Sci-Fi-London

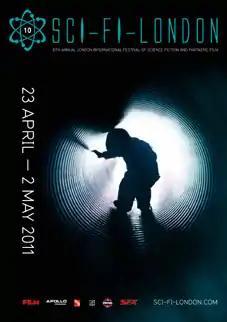
Festival Poster 2011

Sci-Fi-London (stylised as SCI-FI-LONDON), also known as the London International Festival of Science Fiction and Fantastic Film or simply SFL, is an annual United Kingdom–based film festival dedicated to the science fiction and fantasy genres. Originally founded in 2002, it was held at the Stratford Picturehouse in London from 2008–2022, and in 2023 will be in central London at Prince Charles Cinema, the Picturehouse Central, the Garden Cinema and Rich Mix.